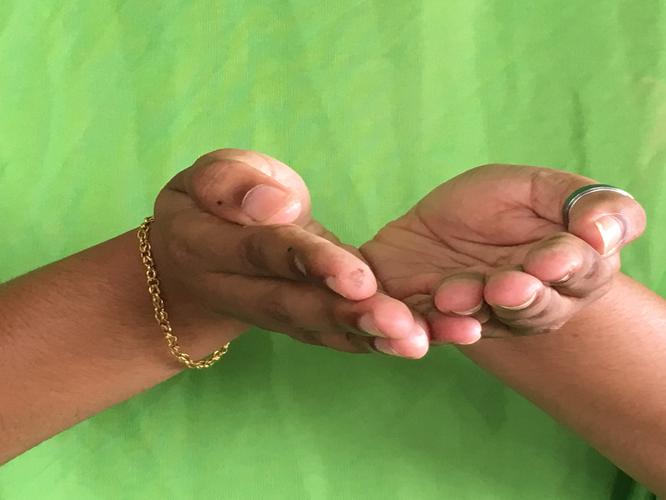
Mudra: Pushpaputa
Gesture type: double_hand